Soviet naval ballistic systems

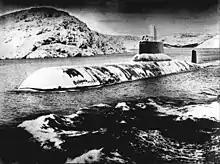
Project 941 submarine

Initially, the design work focused on Project 667 submarines intended to carry eight R-21 (SS-N-5) missiles. However, due to significant design difficulties, such extensive modifications to the project became necessary that the result was a nearly completely different design, known as Project 667A ("Navaga" class, NATO code: Yankee).